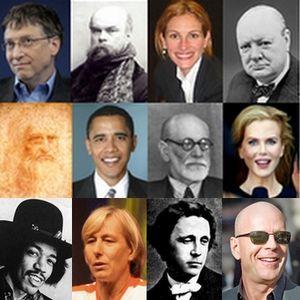
Douze personnes gauchères. De gauche à droite, et de haut en bas
La gaucherie, ou sinistralité, désigne l'usage préférentiel pour une personne de la main gauche dans les tâches courantes.